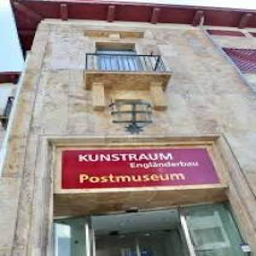
Liechtenstein PostalMuseum